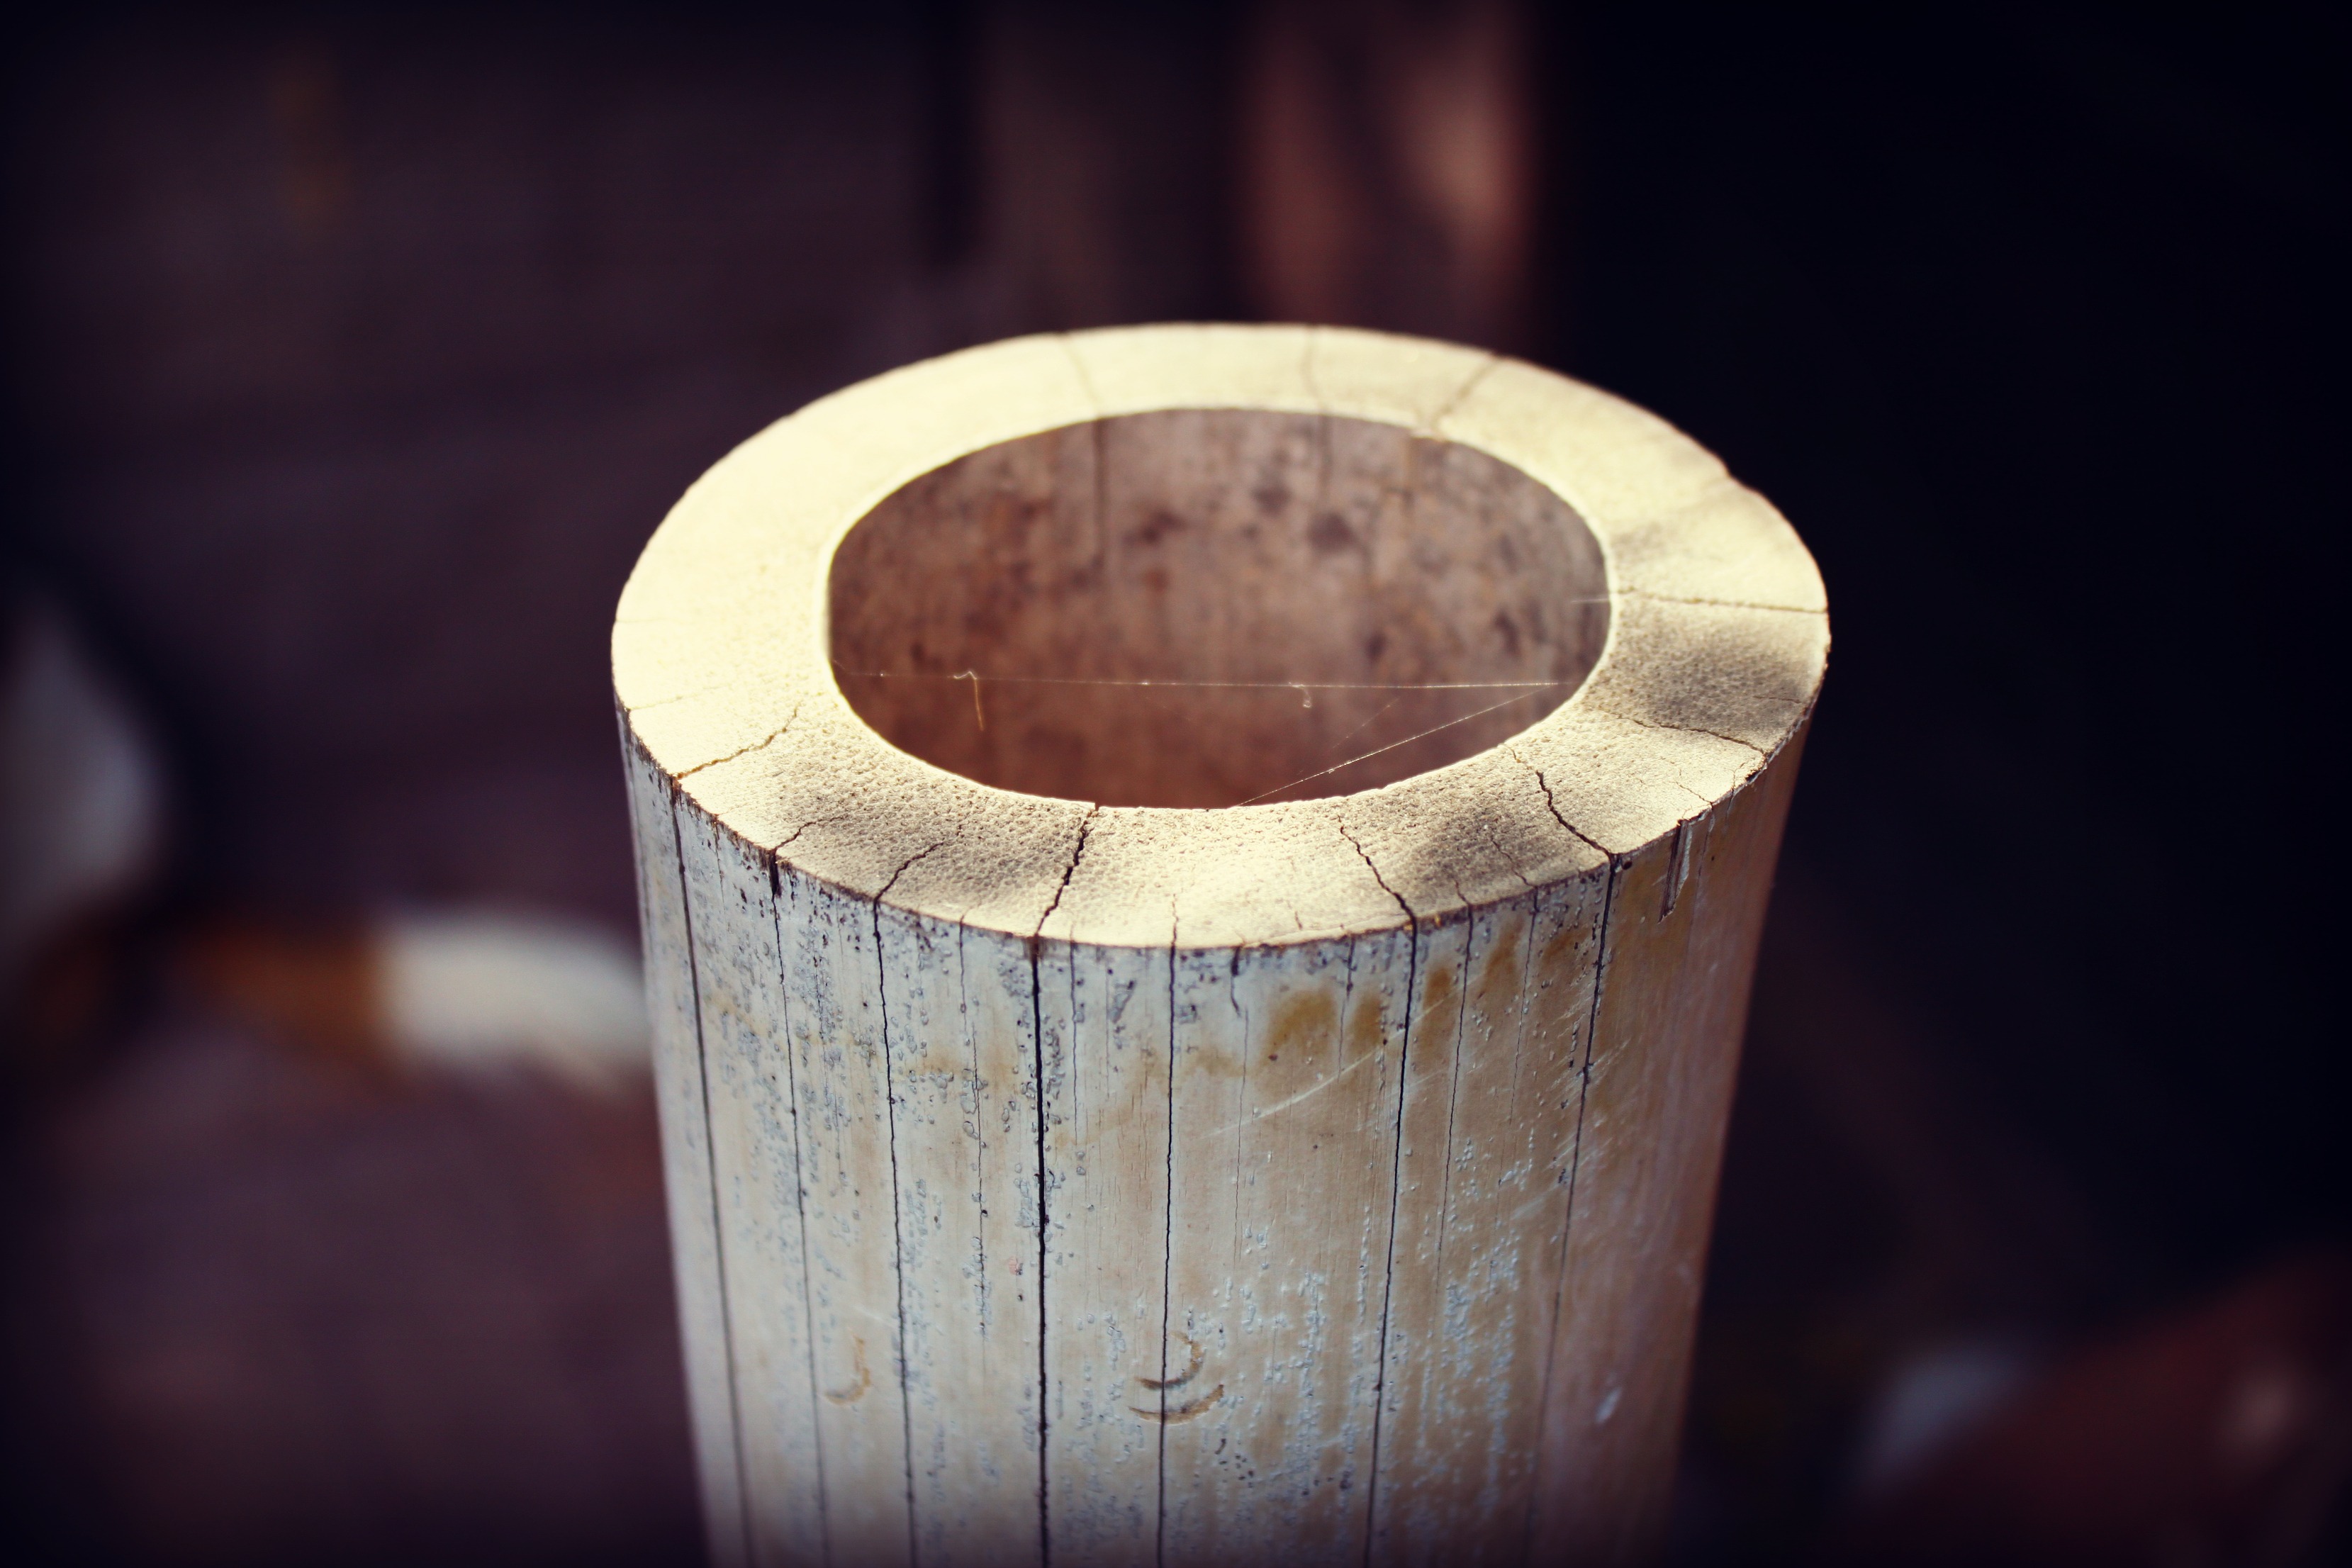
hand, wood, photography, ring, number, metal, darkness, candle, lighting, flora, material, circle, close up, cane, shape, bamboo, ornamental plants, macro photography, man made object, ca as